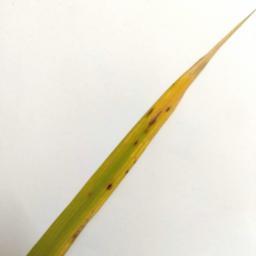
Label: Rice___Brown_Spot